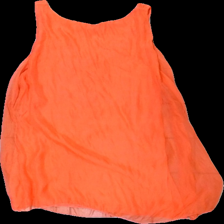
View: back
Type: Tank top
Category: Ladies
Brand: Missing
Colors: Red
Material: 65% cotton 35% viscose
Cut: Regular
Season: All
Damage location: middle center
Price range: <50
Recommended usage: Export
Description: rött linne med flera dragna trådar
Comment: dragna trådar